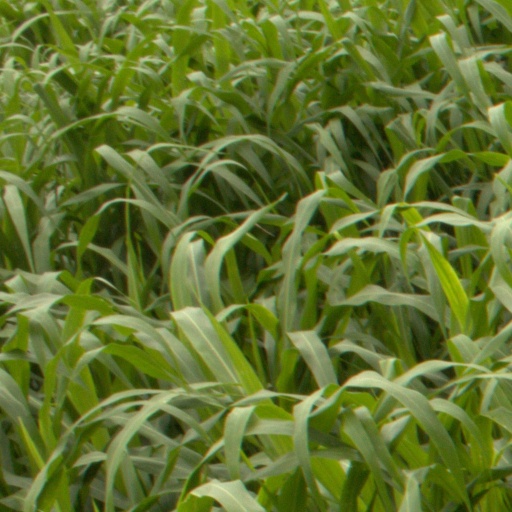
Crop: sorghum